John Henry Pepper

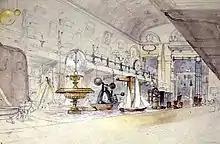
A drawing by G.F. Sargeant, published in 1847, showing the interior of the Royal Polytechnic Institution

Pepper delivered his first lecture at the Royal Polytechnic Institution in 1847 and went on to take the role of analytical chemist and lecturer the year after. By the early 1850s he was its director. He introduced a series of evening classes covering educational and trade topics, and lectured by invitation at some of the most prestigious schools across England, including Eton, Harrow, and Haileybury. Amongst the students at Eton was Quintin Hogg, who would go on to become a philanthropist and benefactor of the Royal Polytechnic Institution. Pepper also lectured in New York and Australia. Pepper became a highly regarded science performer and often went by the name "Professor Pepper". He regularly demonstrated a range of scientific and technological innovations with the intention of entertaining and educating the audience about how they worked. He used many of these to expose the trickery behind deceptive magic, and became famous for a new technique now known as "Pepper's ghost".